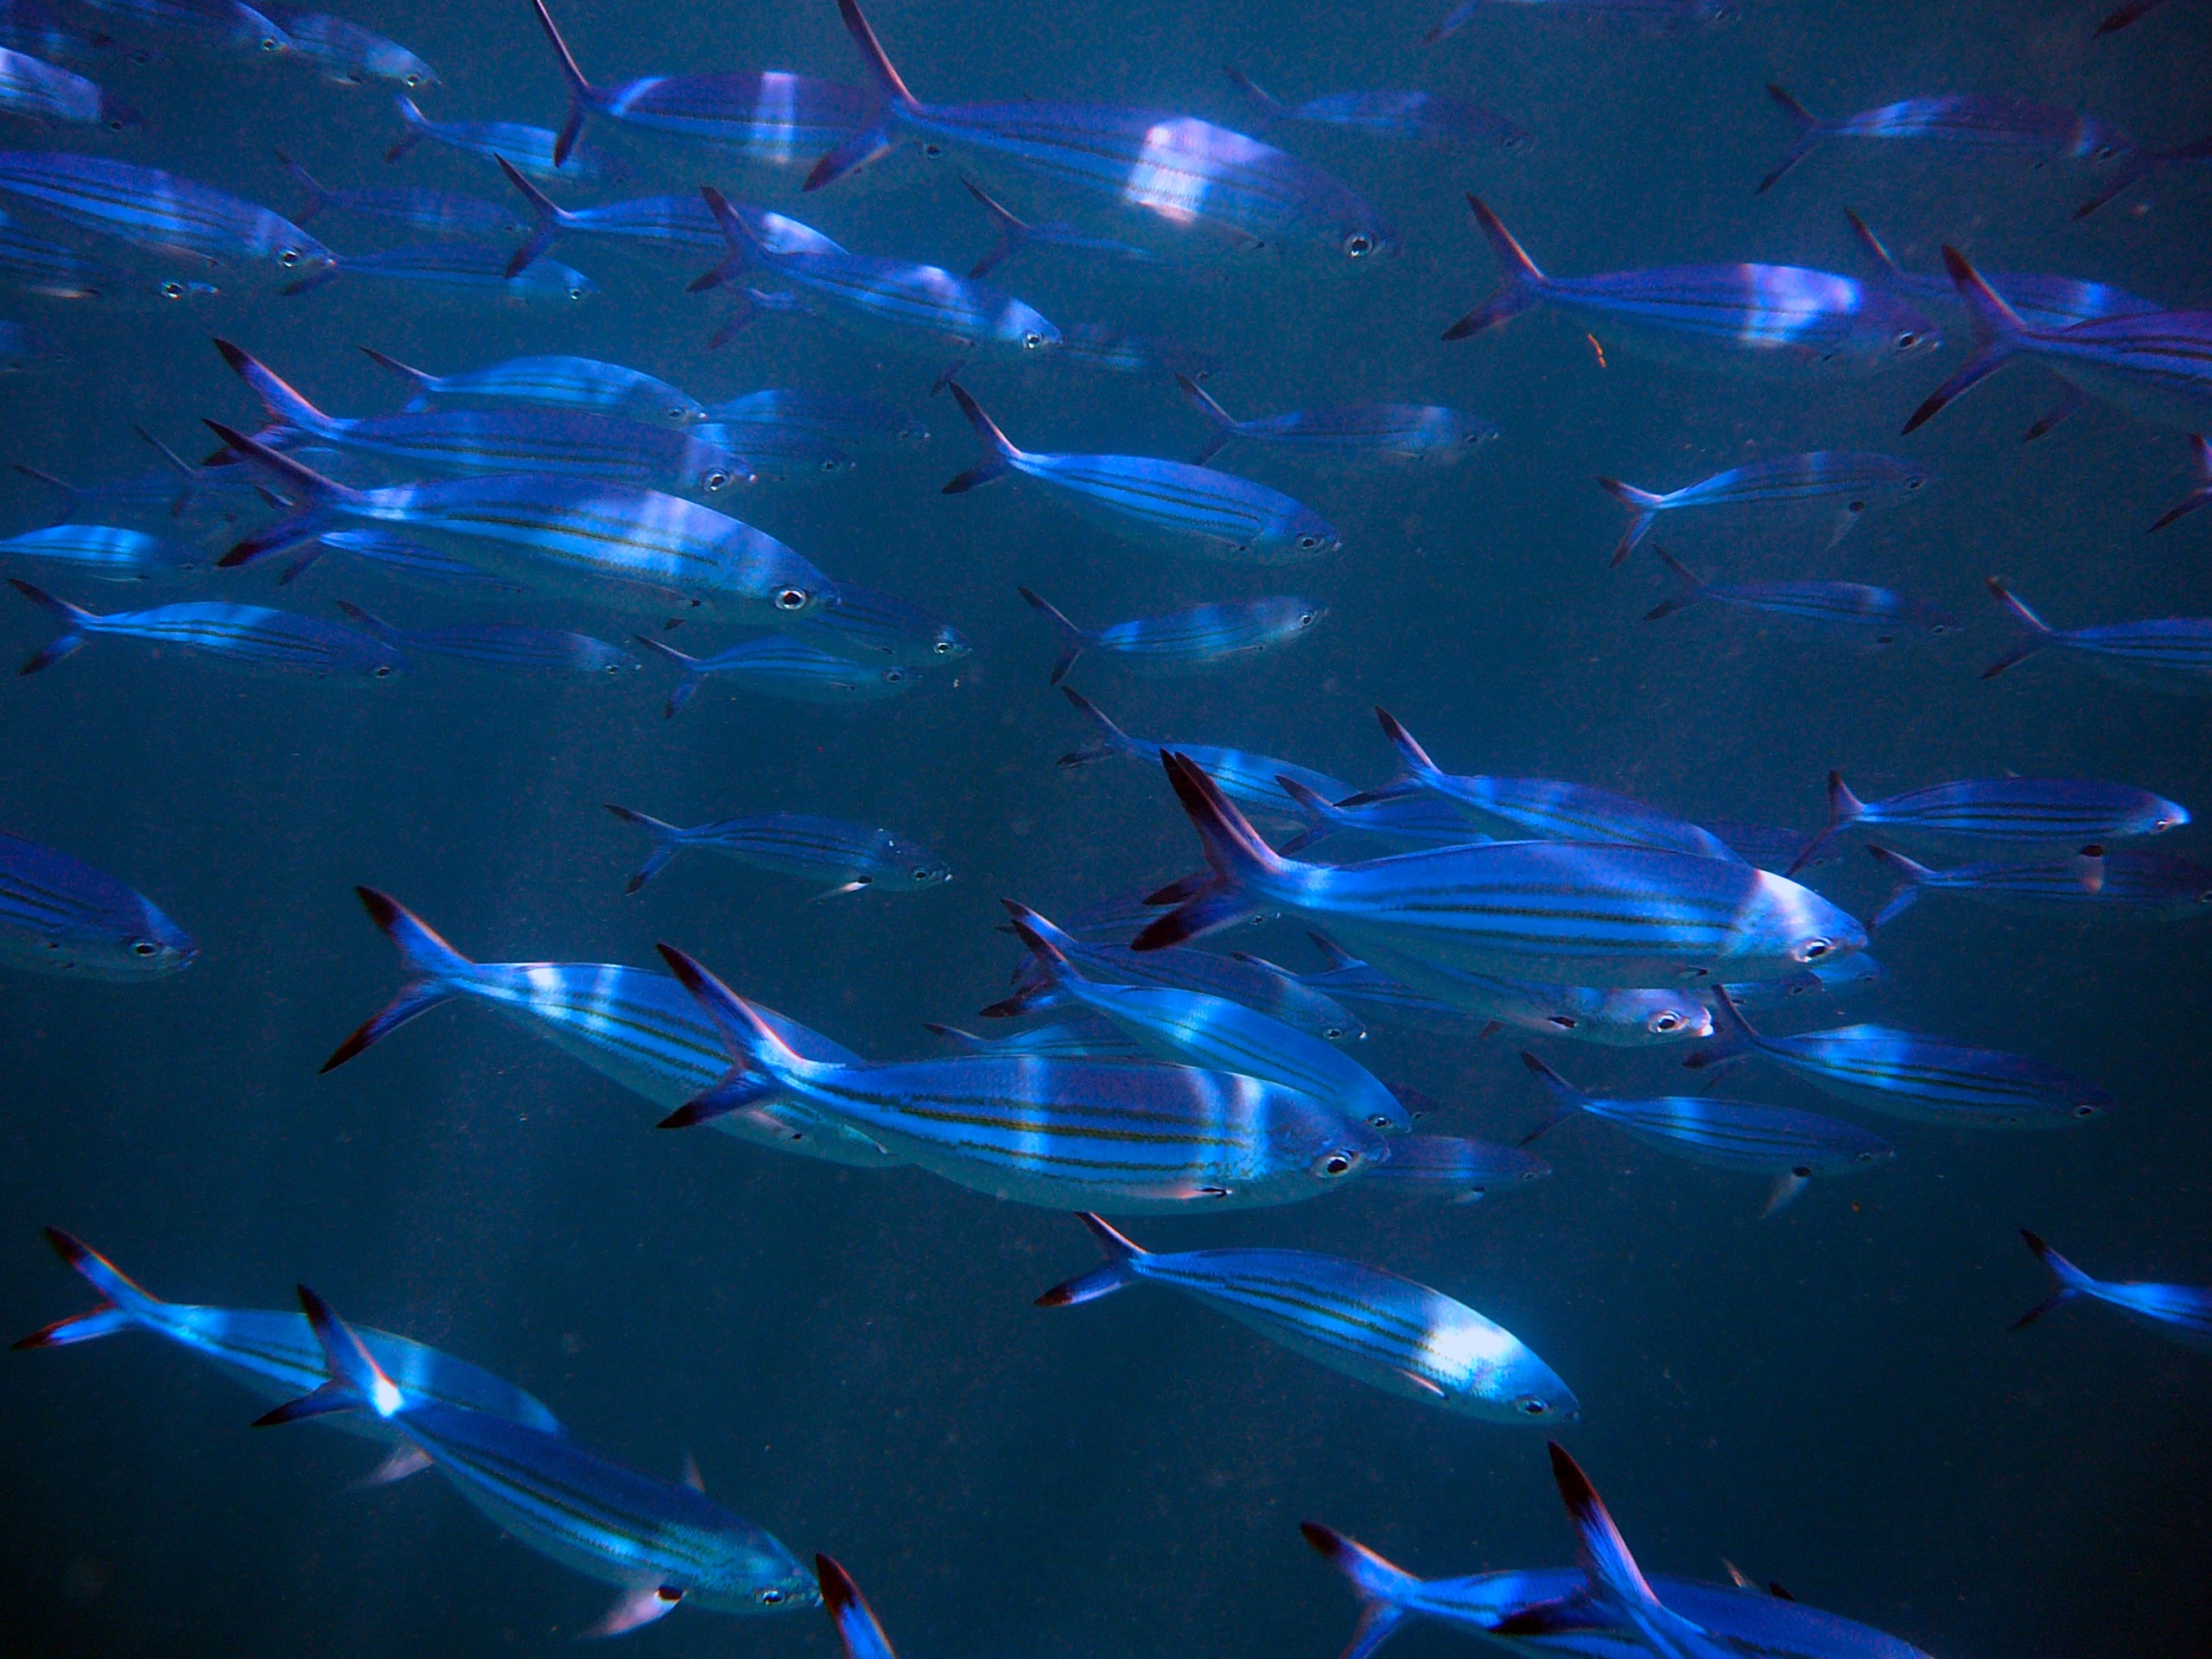
ocean, underwater, biology, blue, fish, together, shark, reef, exotic, maldives, underwater world, meeresbewohner, fish swarm, swarm, marine biology, deep sea fish